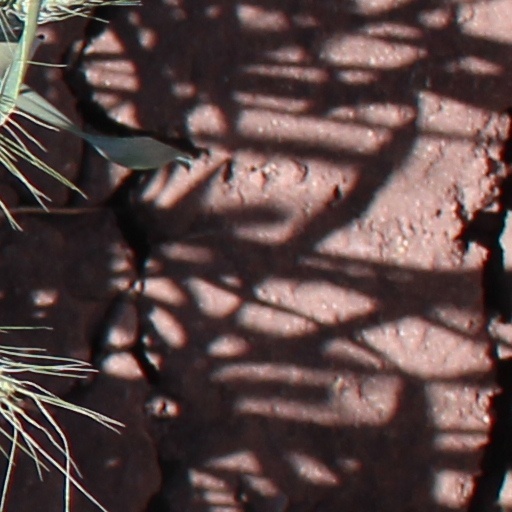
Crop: wheat